Christine Ourmières-Widener

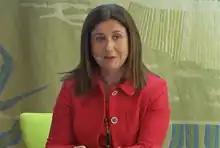
Ourmières-Widener in 2015

Christine Jeanne Ourmières-Widener (born 21 September 1964) is a French businesswoman known for her work in the commercial aviation industry. She was the chief executive officer of French Bee. She previously served in the role at Flybe, CityJet, and TAP Portugal.